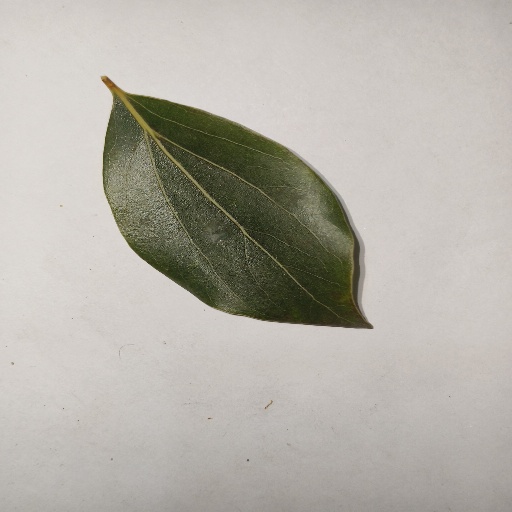
Species: Camphor
Leaf condition: Healthy Leaf